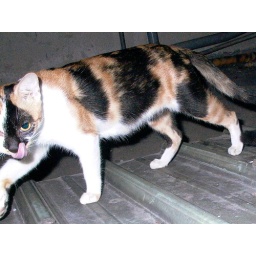
wild cat around my house